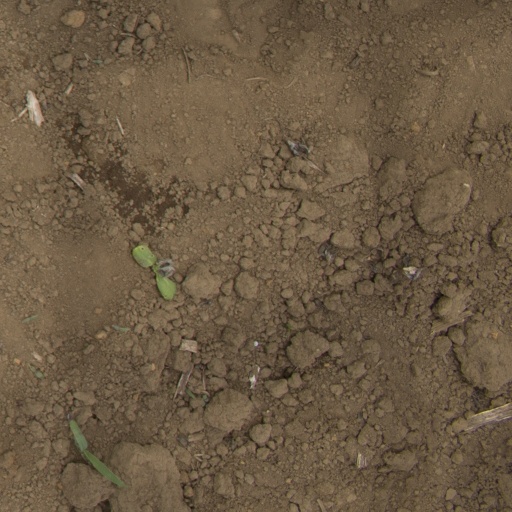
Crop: Jerusalem artichoke